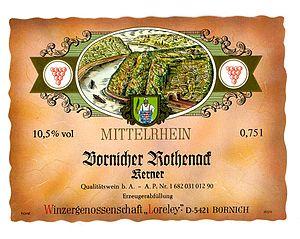
Etiquette de la cuvée 1989, Bornicher Rothenack Winzergenossenschaft Bornich. Belle image de Loreley et de ses tunnels.
Bornich est une municipalité du Verbandsgemeinde Loreley, dans l'arrondissement de Rhin-Lahn, en Rhénanie-Palatinat, dans l'ouest de l'Allemagne.